Fracture of biological materials

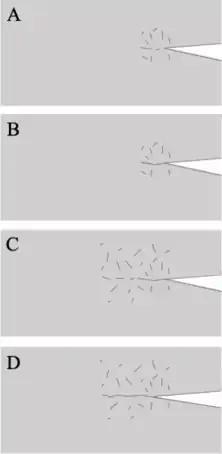
Schematic of crack propagation in cortical bone when microcracking occurs. Adapted from Vashishth et al. A Formation of microcracks ahead of the crack tip B Crack accelerates into uncracked material ahead of microcrack zone (Stage I) C Crack growth slows as microcracks continue forming (Stage II) D Continuation of crack growth (Stage I)

As the name suggests, microcracking is the formation of cracks on the micron scale of various orientations and sizes. The formation of microcracks before and in the wake of the crack tip can delay crack propagation. Since bone often remodels both its trabecular and cortical structure to optimize strength in the longitudinal direction, the formation of microcracks in human bone are also formed longitudinally. This directionally in human bone contrasts with the more random orientation in bovine bone and lends to longitudinal bone toughness in humans.